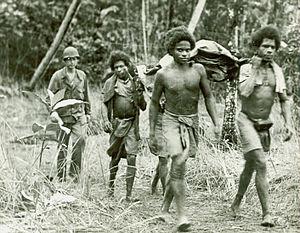
Des autochtones portent le corps d'un soldat américain tué au combat près de Buna en Nouvelle-Guinée.